Jellalabad Barracks, Taunton

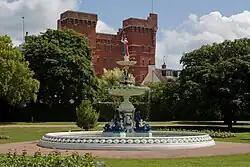
Jellalabad Barracks at Taunton with the Vivary Park Queen Victoria Memorial Fountain of 1907 in the foreground

The barracks were built in the Fortress Gothic Revival Style and were completed between 1879 and 1881. Their creation took place as part of the Cardwell Reforms which encouraged the localisation of British military forces. The barracks became the depot for the two battalions of the 13th (1st Somerset) Regiment of Foot. The barracks were named after the Battle of Jellalabad in which the regiment had taken part. Following the Childers Reforms, the regiment evolved to become the Somerset Light Infantry with its depot in the barracks in 1881.